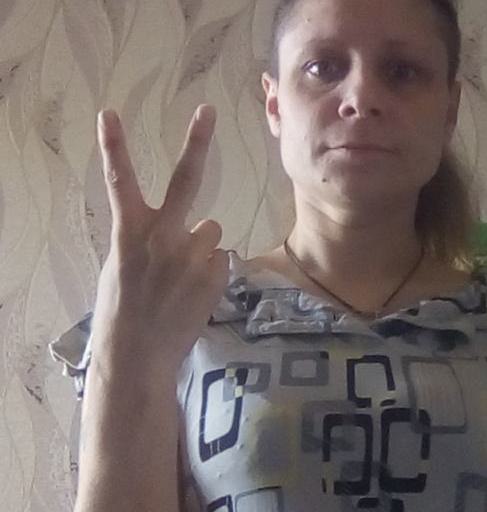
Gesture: peace_inverted